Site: brandenburg
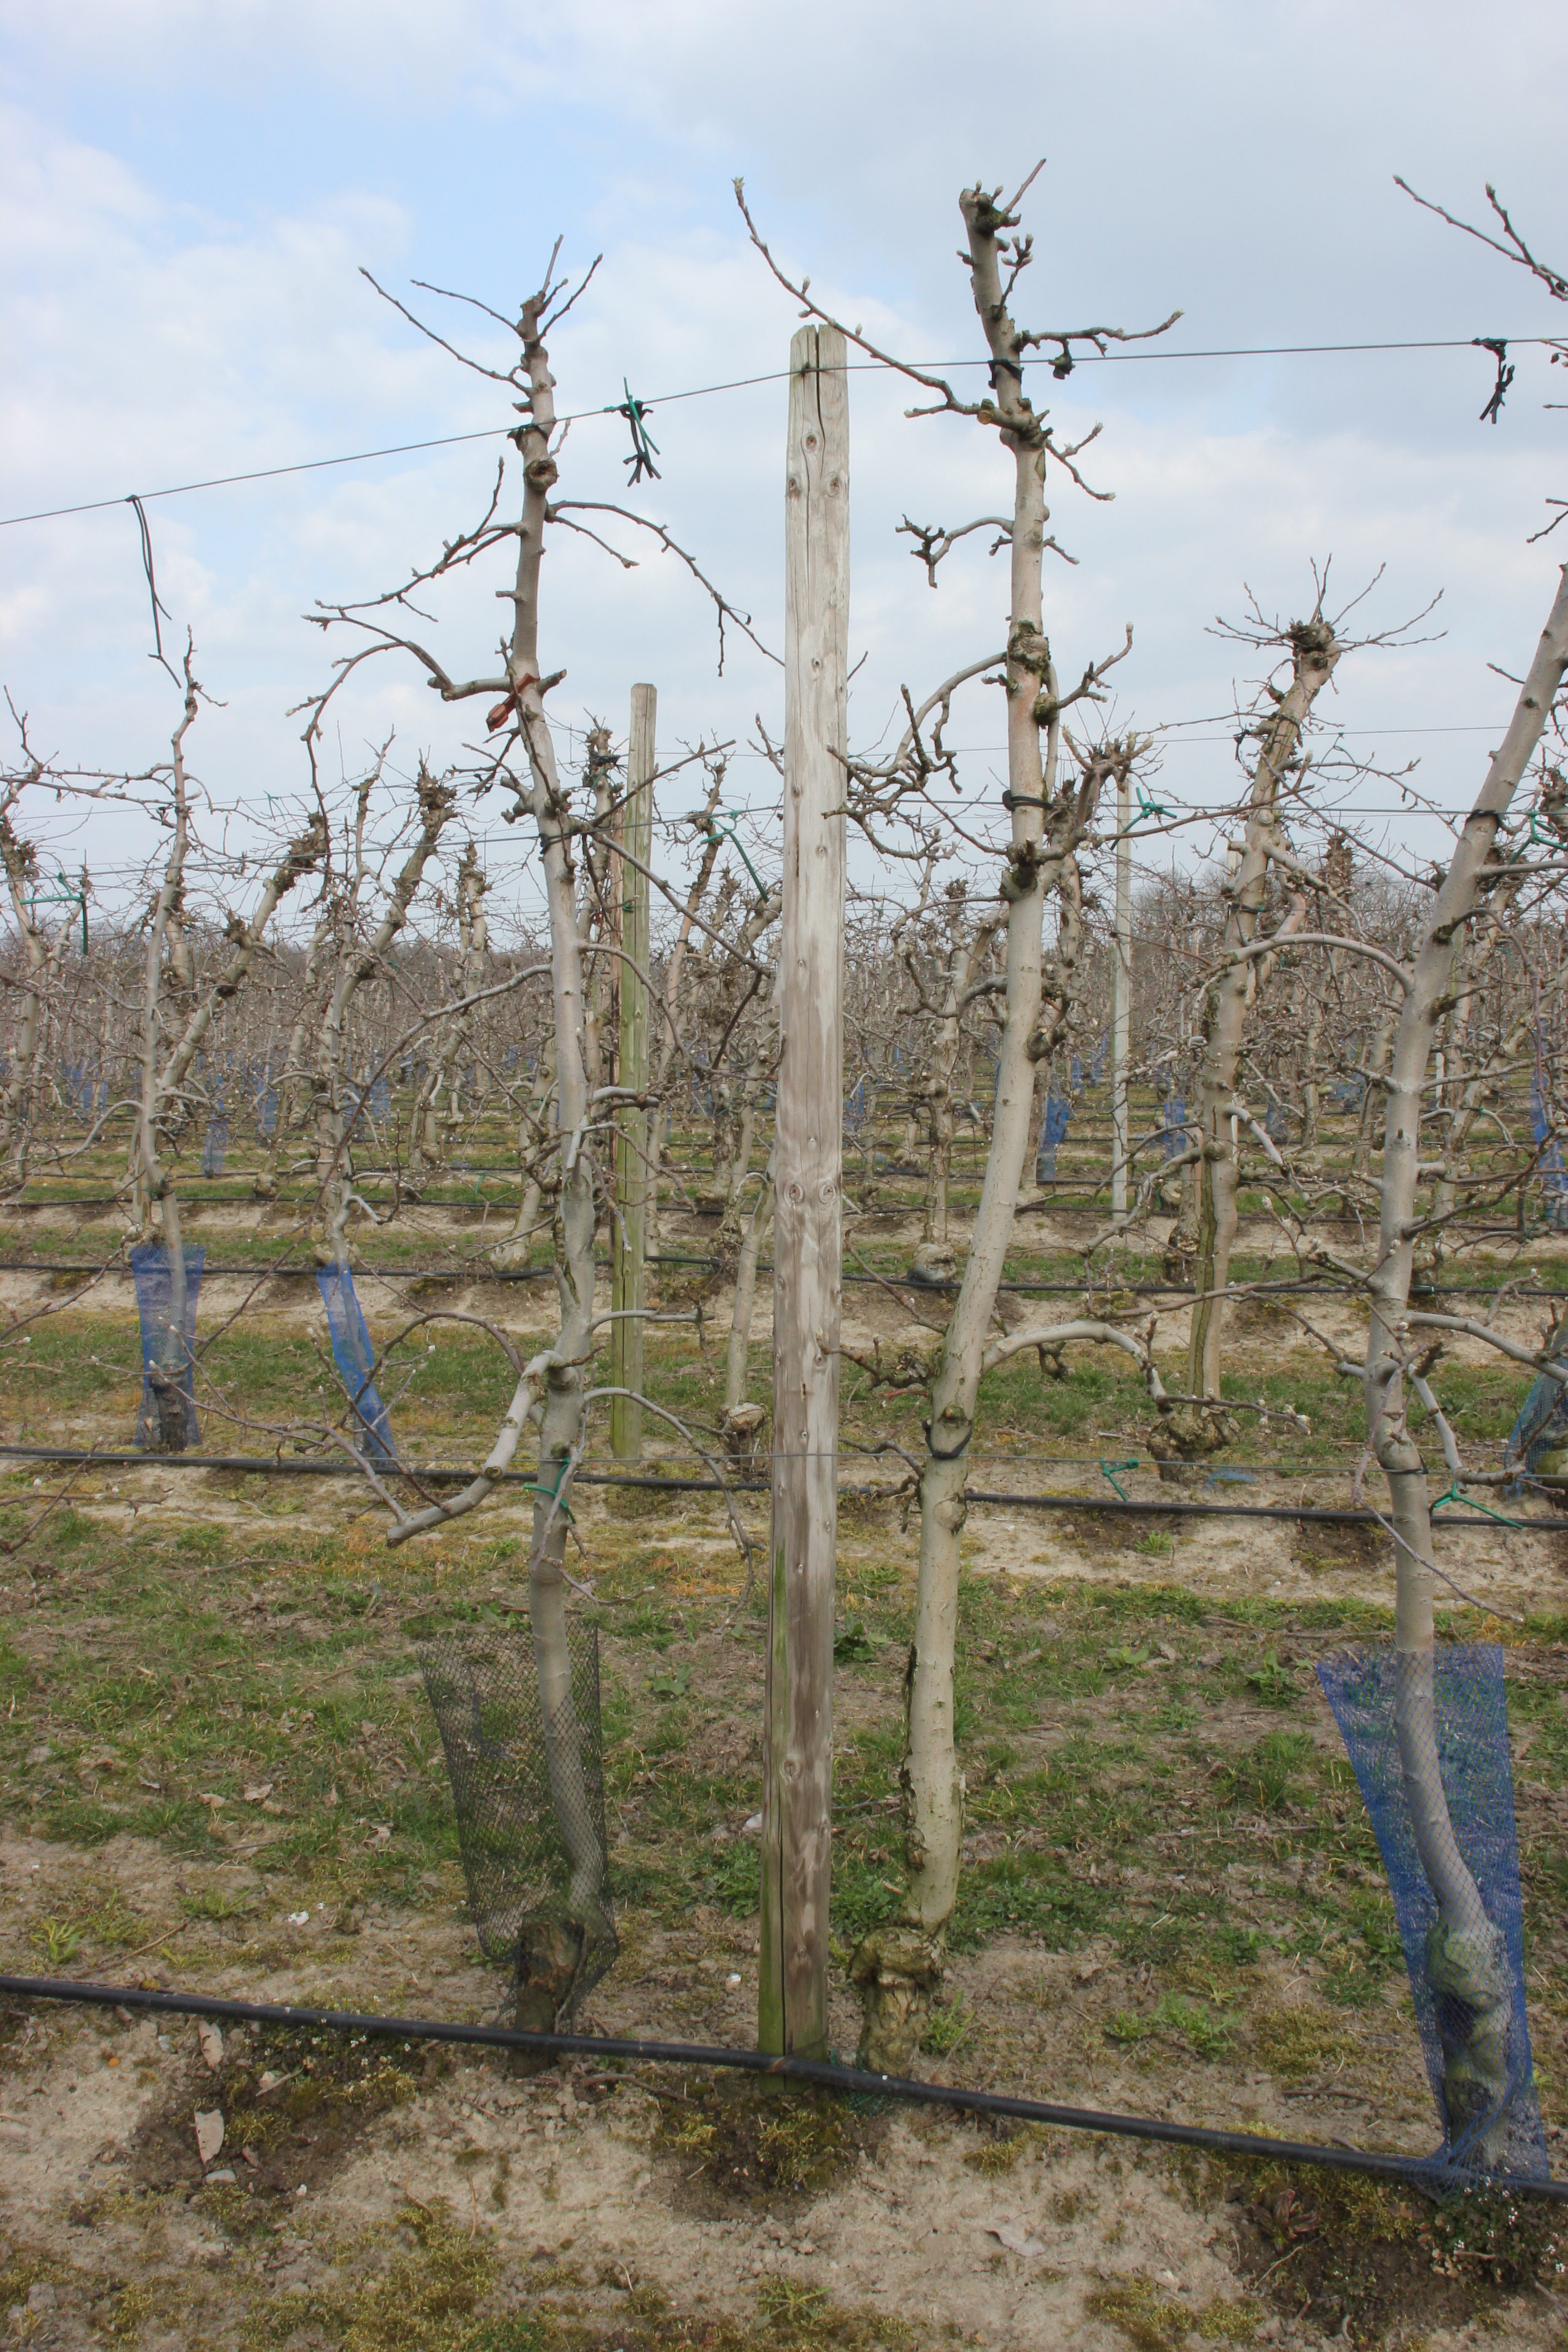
Growth stage (BBCH 03): Bud development